Yasushi Kaneko

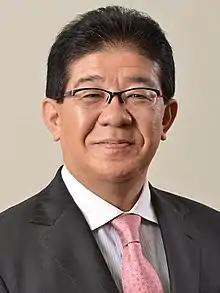
Official portrait, 2021

is a Japanese politician who served as Minister for Internal Affairs and Communications from October 2021 to August 2022. He is serving in the House of Representatives as a member of the Liberal Democratic Party.